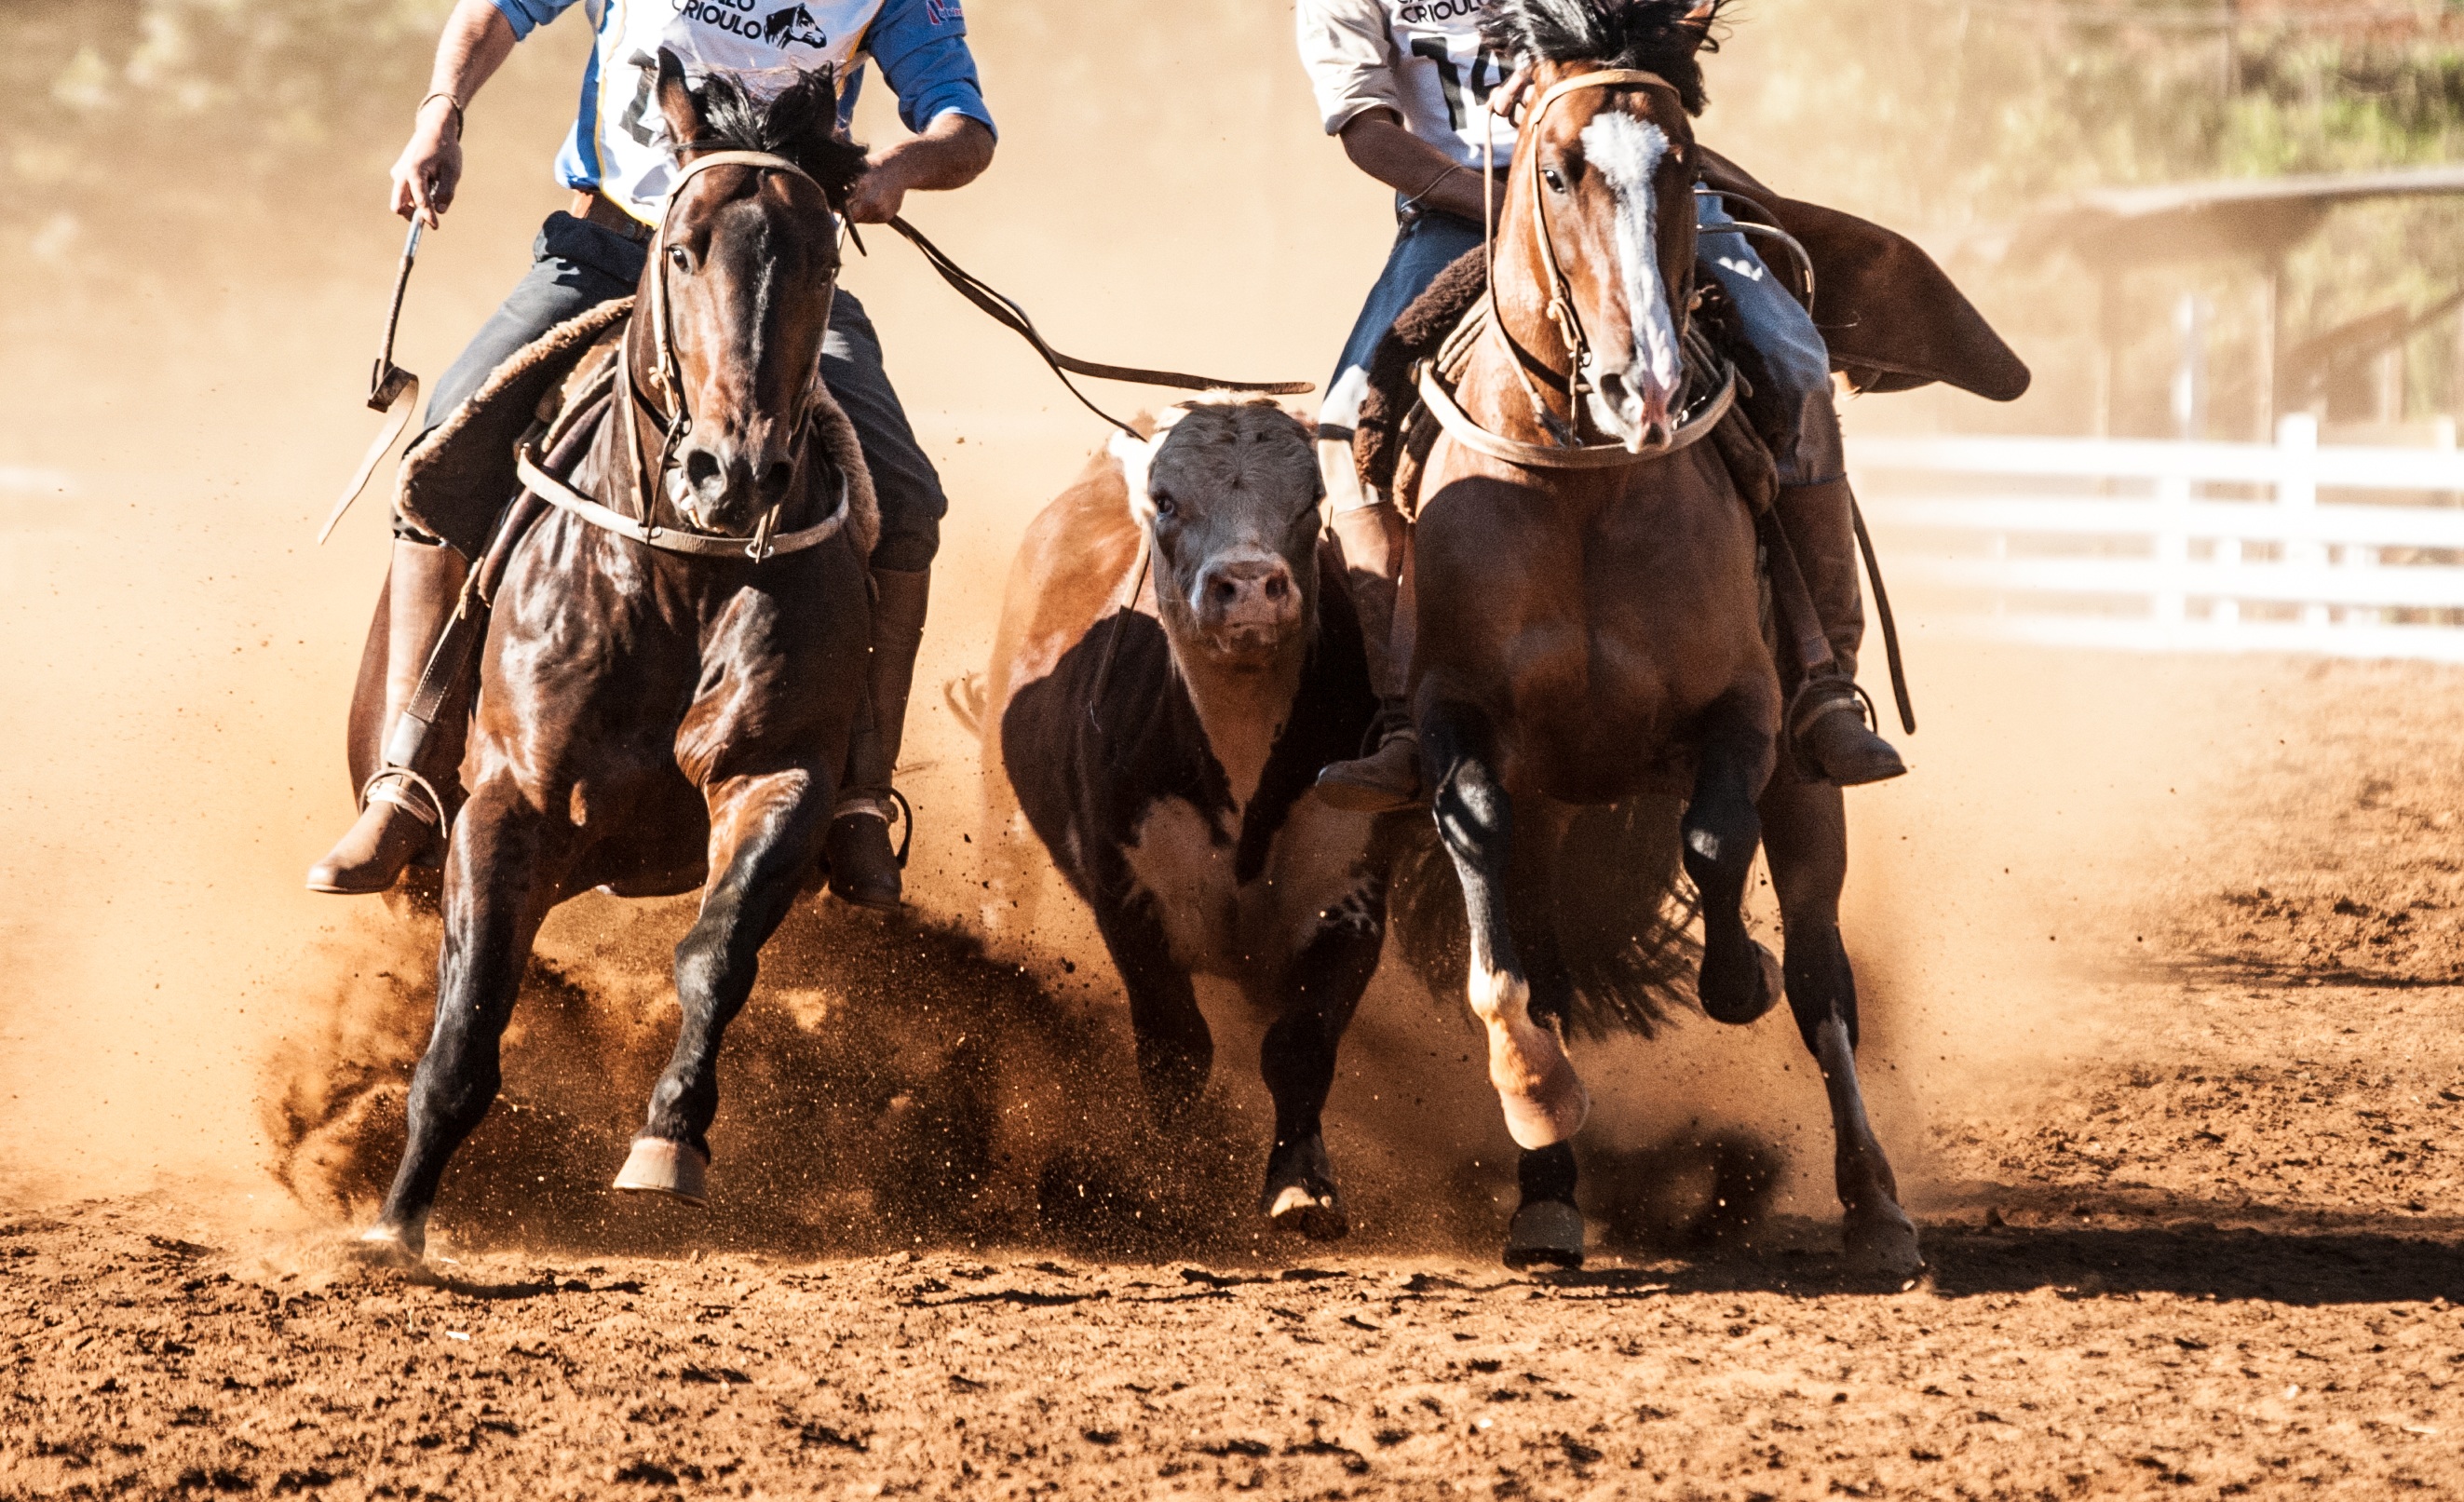
field, farm, cattle, horse, equine, sports, animals, racing, jockey, horseshoe, rodeo, western riding, equestrianism, traditional sport, barrel racing, animal sports, equestrian sport, reining, charreada